Guangzhou–Sanshui railway

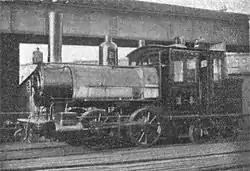
A reconditioned Forney-type tank locomotive from the Manhattan Elevated Railway on the Guangdong–Sanshui railway in 1903

The first section of about 10 miles from Canton (Guangzhou) to Fatshan (Foshan) was double-tracked standard gauge line using steel rails. Because of the shortage of funds economies were made by purchasing used equipment from the United States and this included eight reconditioned ex-Manhattan Elevated Railway